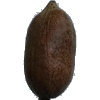
Label: nut_pecan